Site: brandenburg
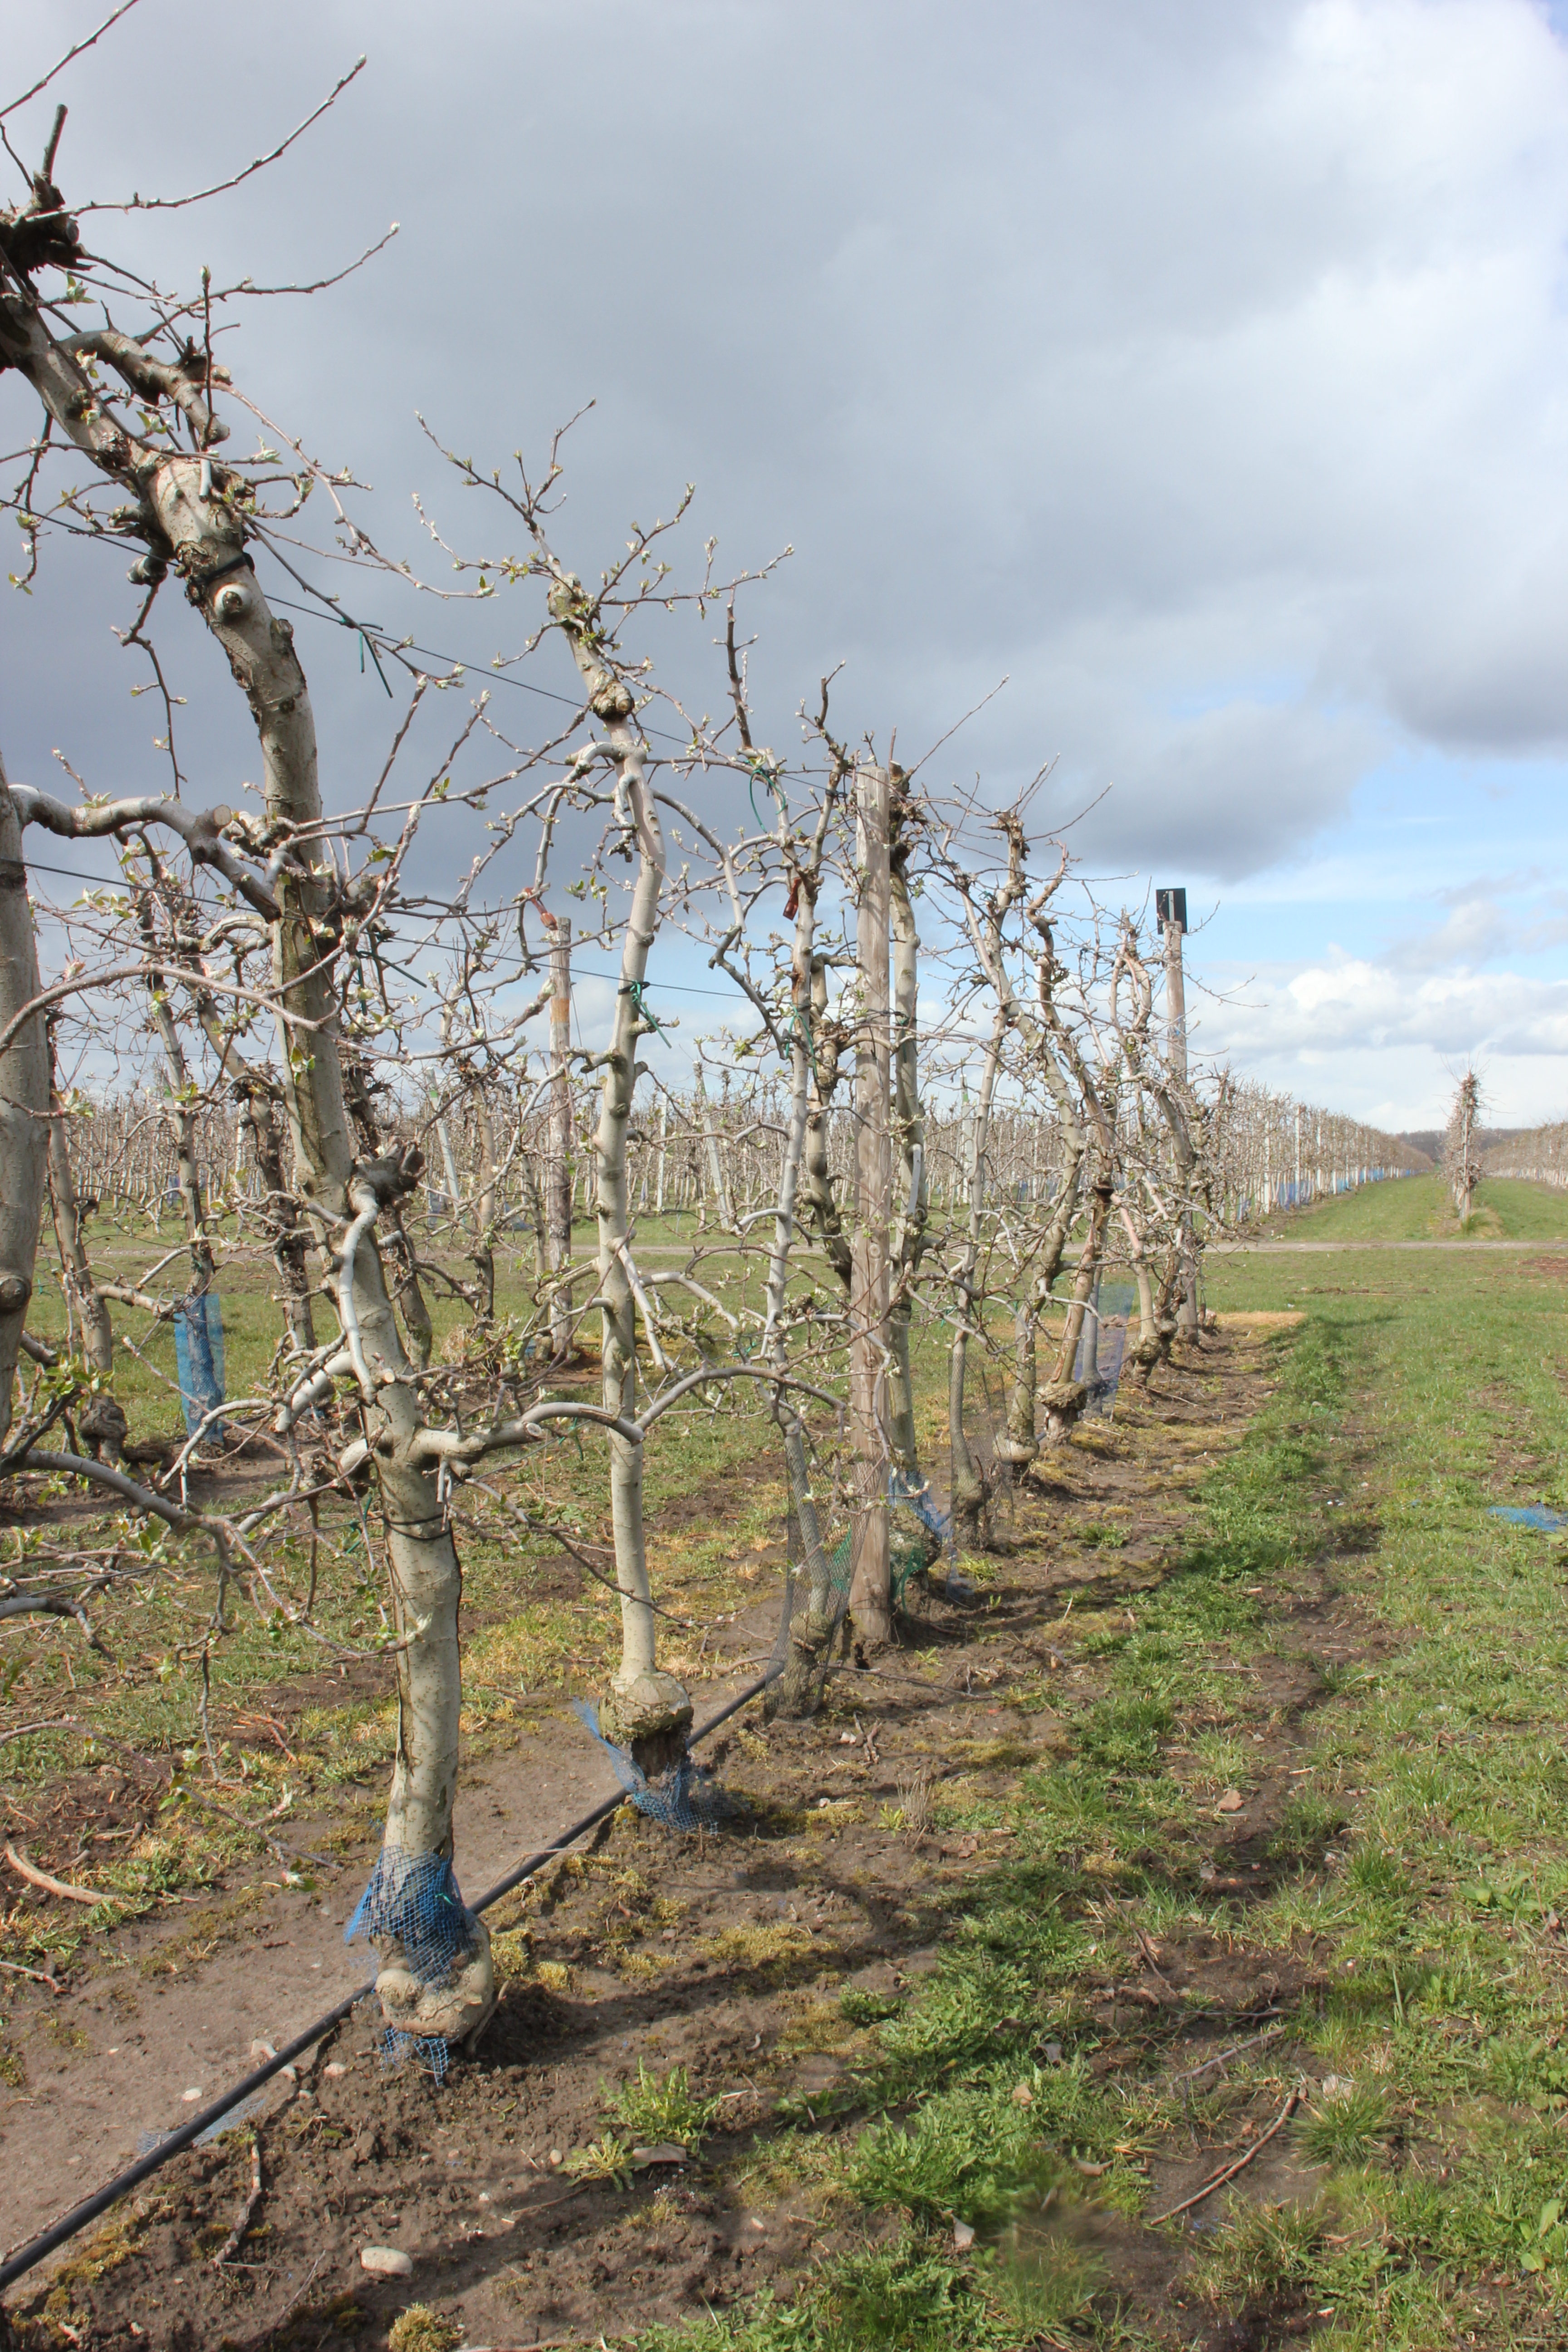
Growth stage (BBCH 55): Inflorescence emergence